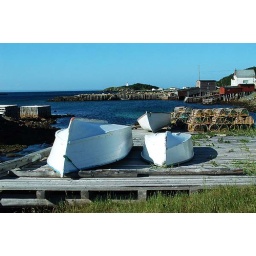
Small fishing boats and lobster pots on a slipway in a typical Newfoundland outport.